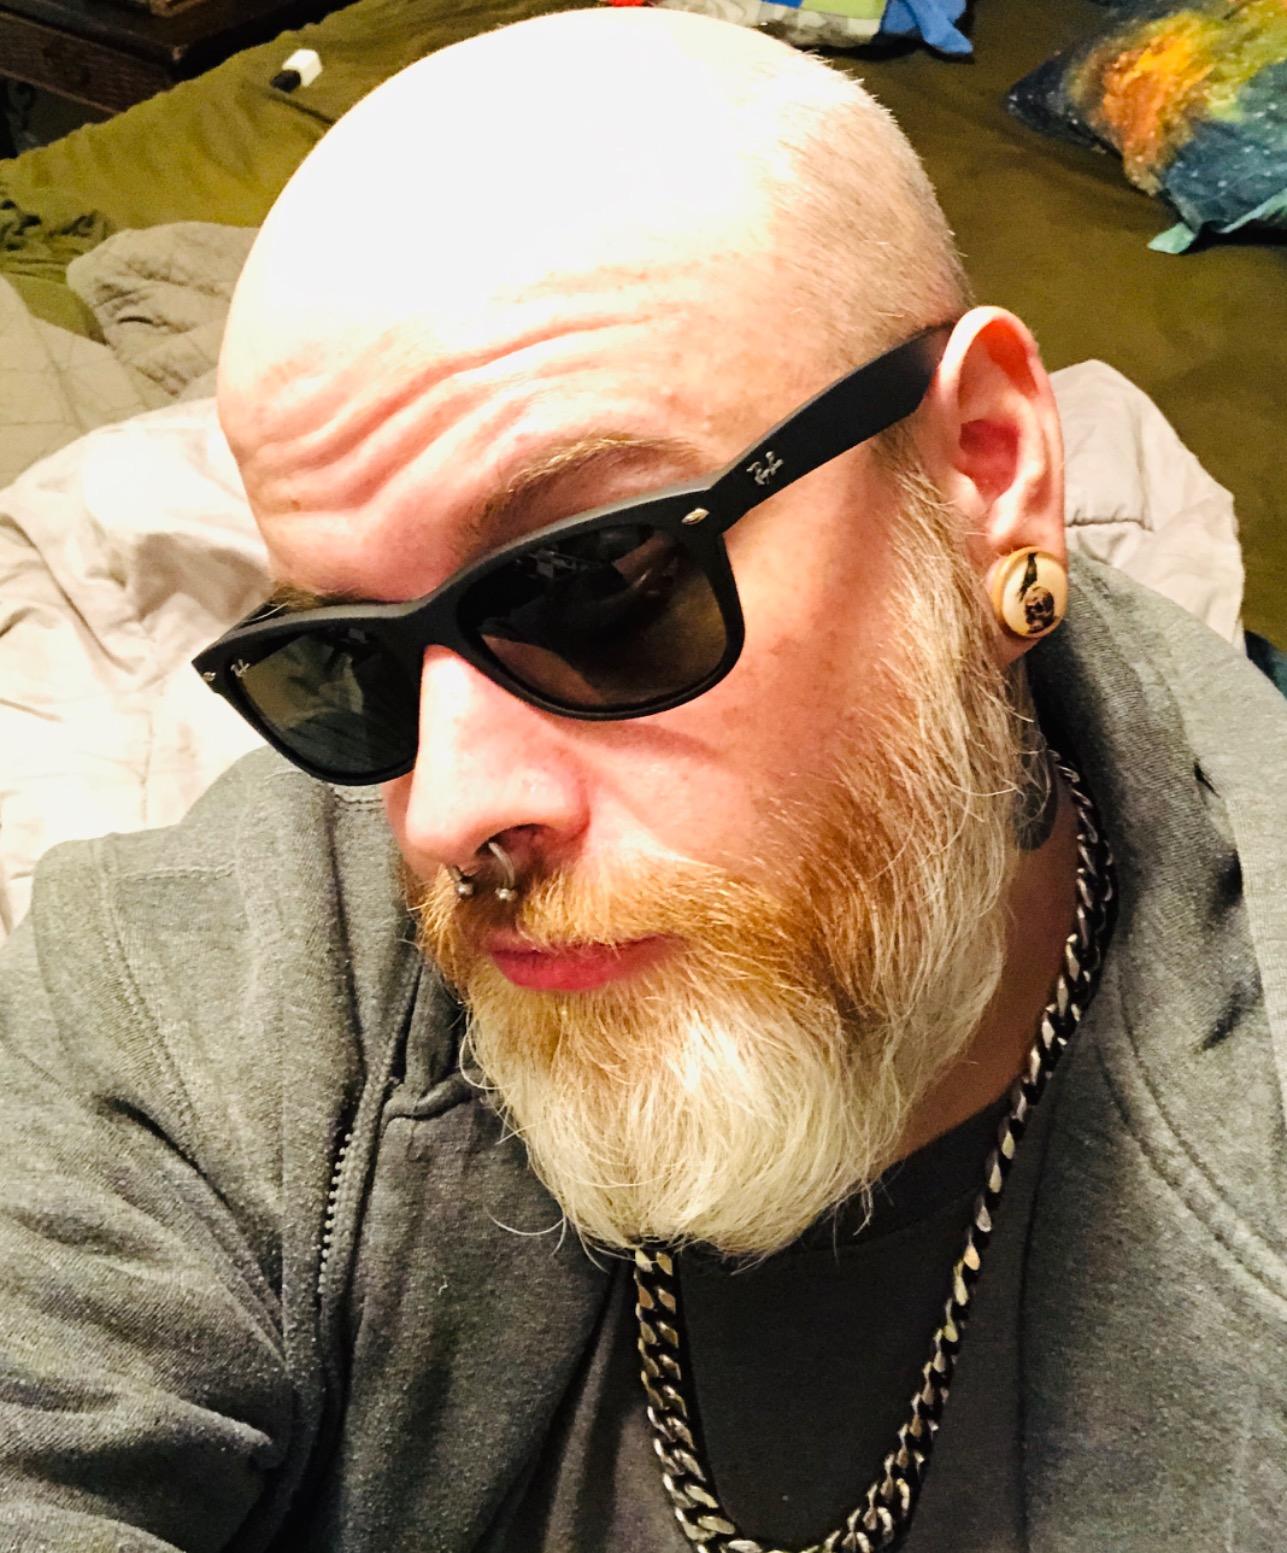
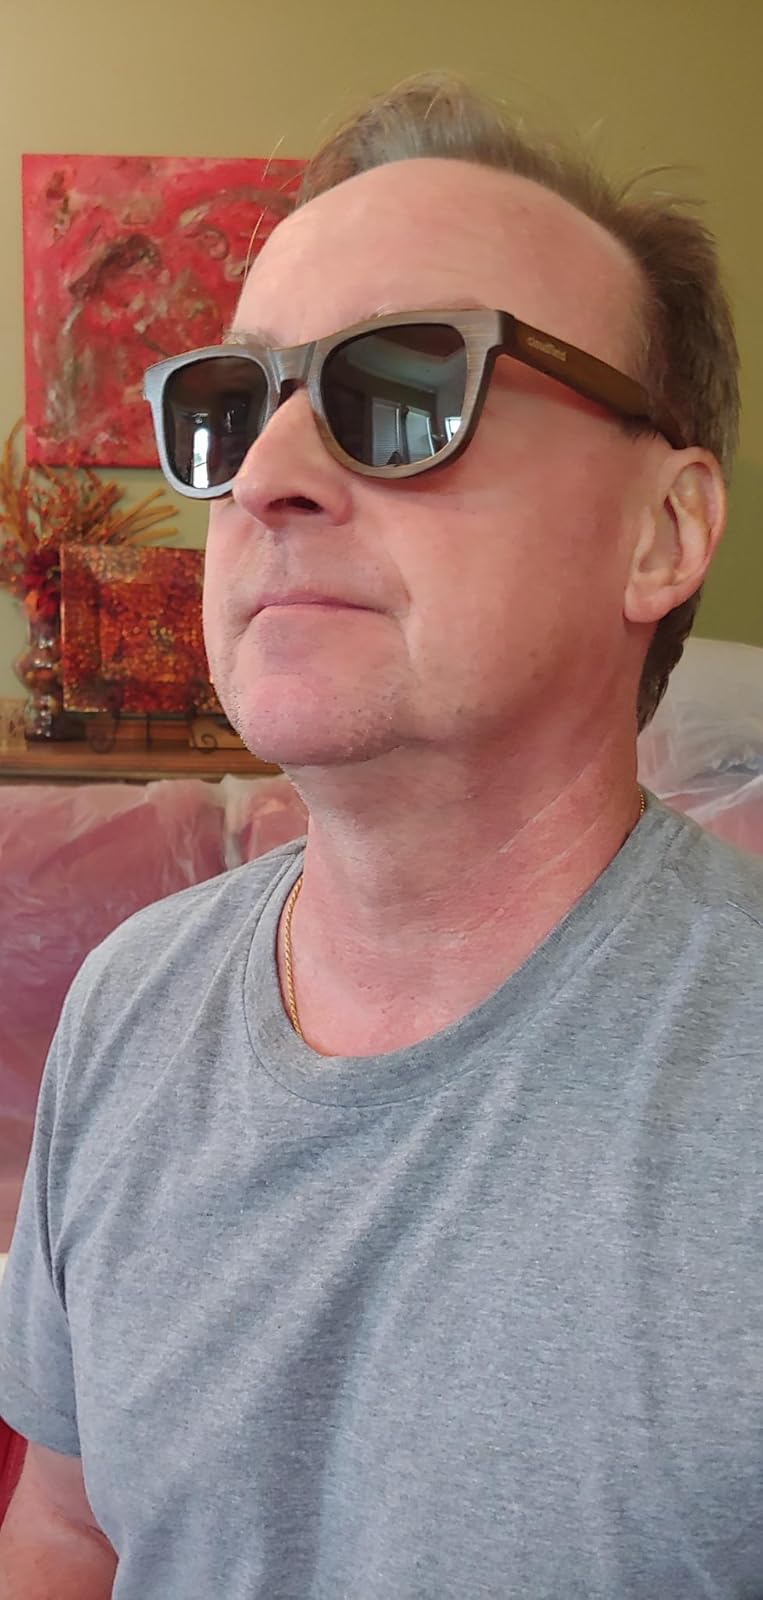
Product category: accessories_sunglasses
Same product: no